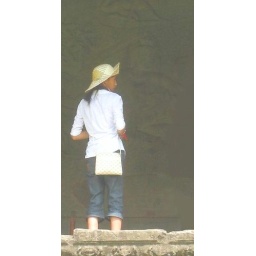
summer hat girl in angkor wat